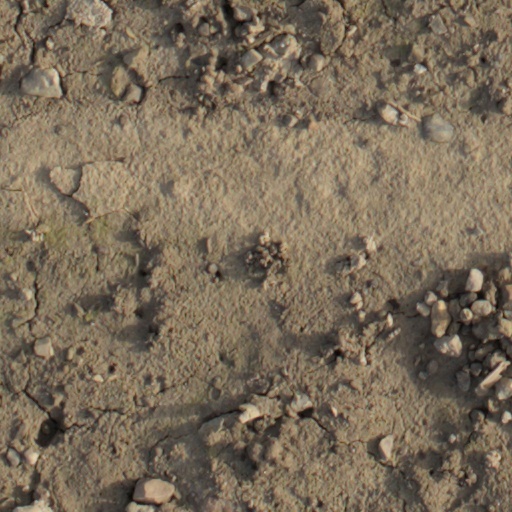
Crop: wheat